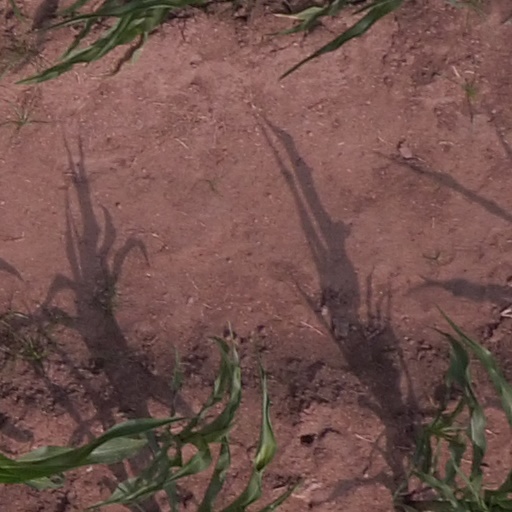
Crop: maize; corn